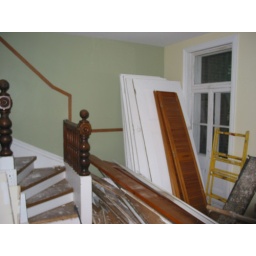
Corner for downstairs computer station near door to front downstairs deck